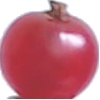
Label: redcurrant